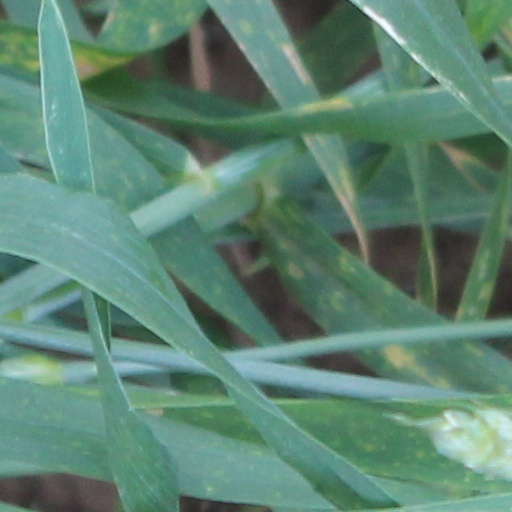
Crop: wheat